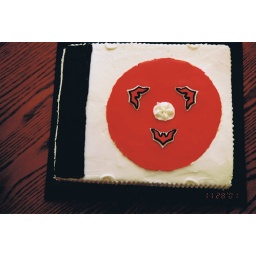
It's a CD in a jewel case. You can see the little plastic book holders on the top and bottom.